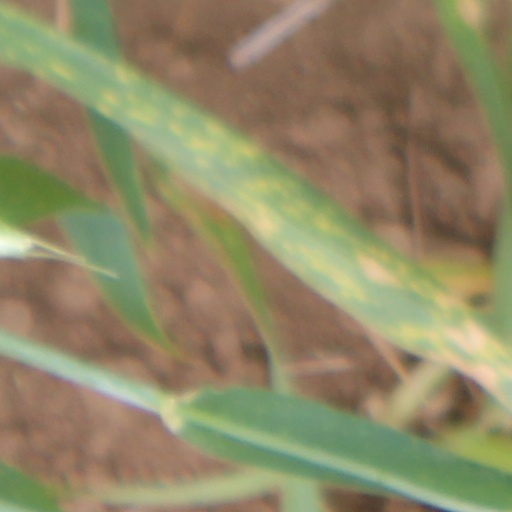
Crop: wheat